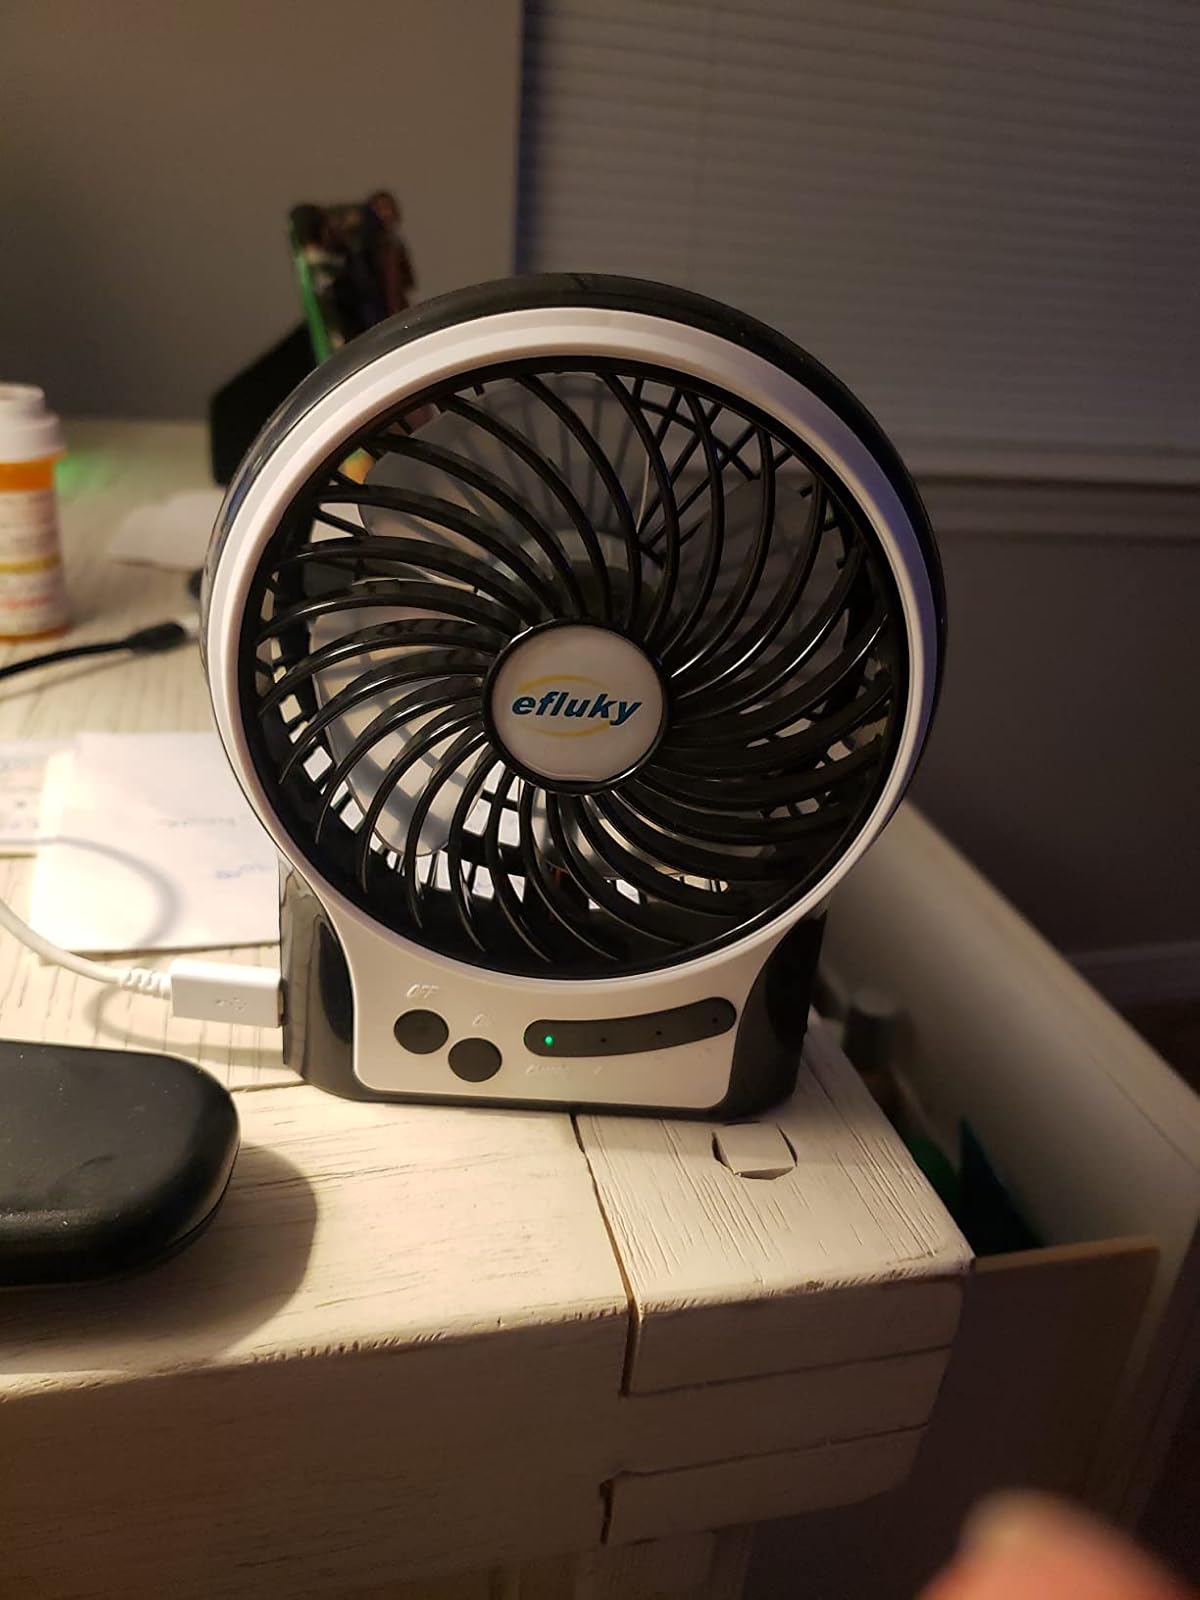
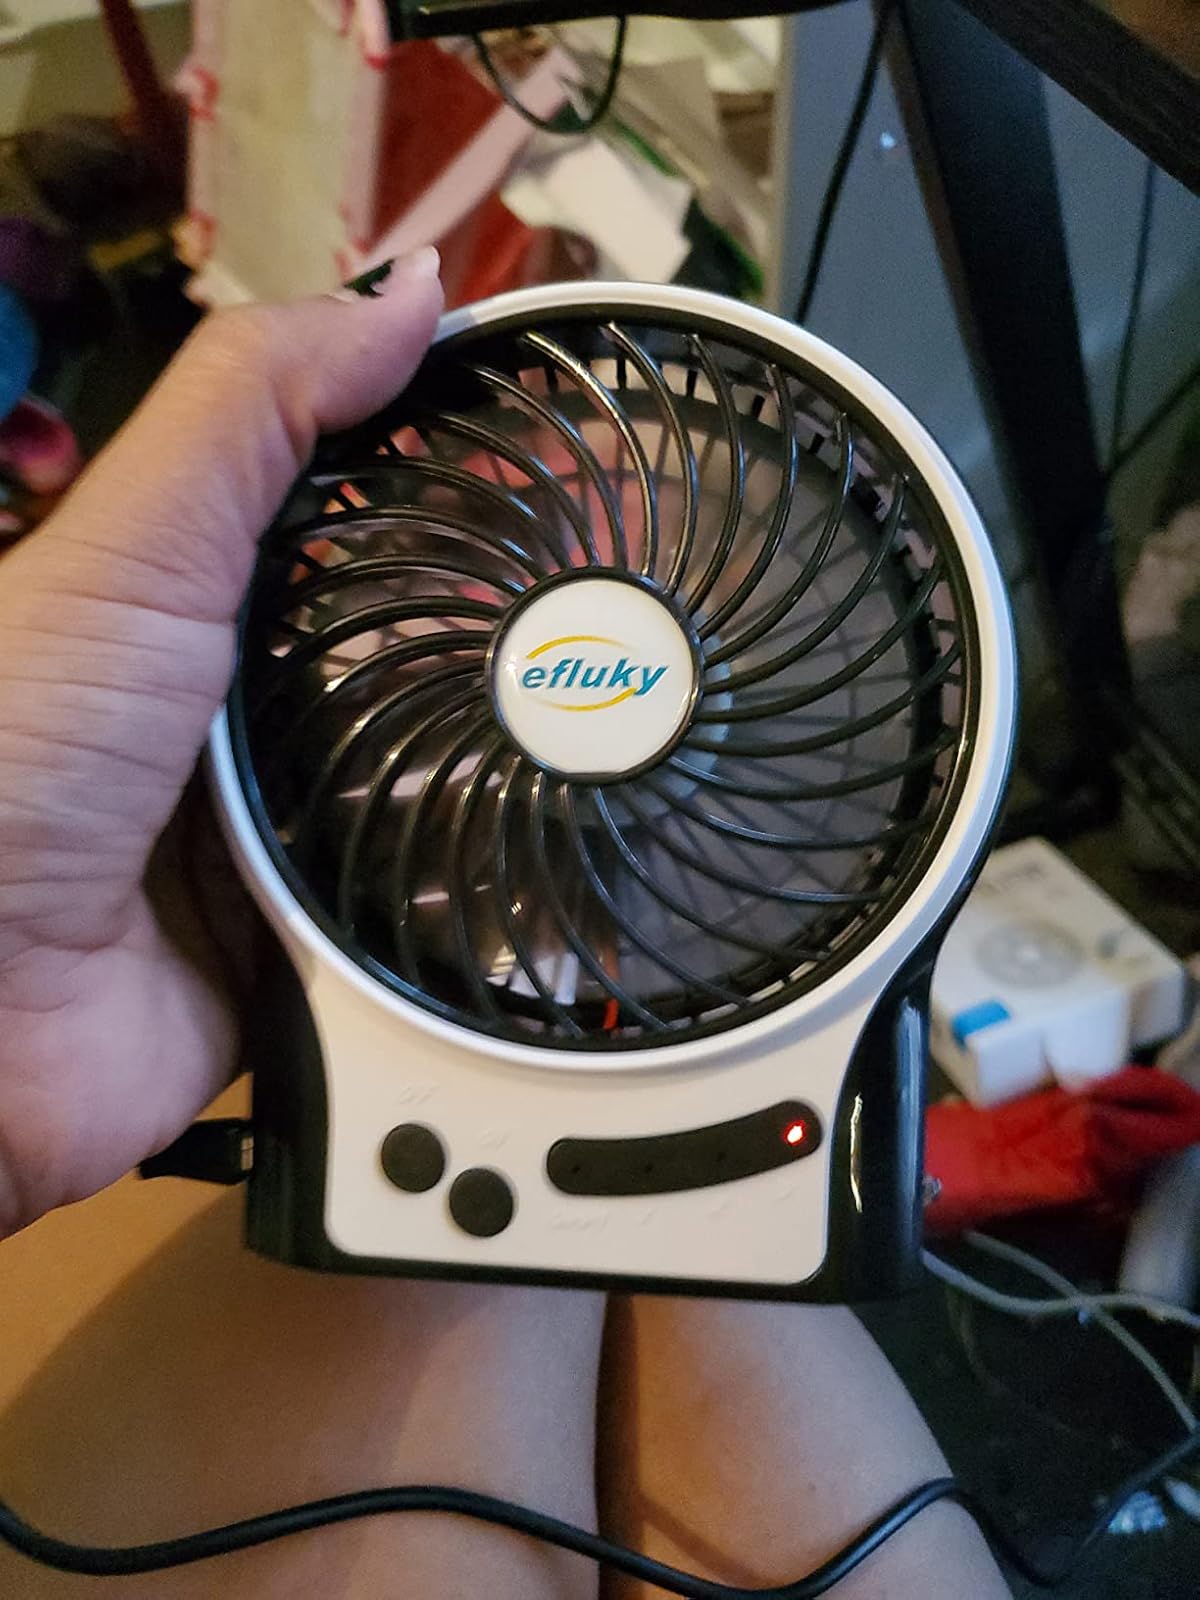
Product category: fan
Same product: yes